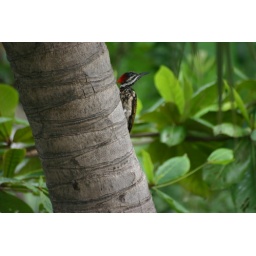
Woodpecker on a coconut tree in my house at Mylapore, Chennai